Bull riding

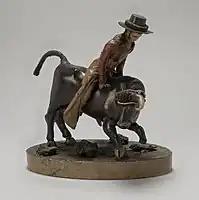
Statuette of a Mexican charro bull riding, ca. 1830

The taming of bulls has ancient roots in contests dating as far back as Minoan culture. Bull riding itself has its direct roots in Mexican contests of equestrian, ranching and bullfighting skills now collectively known as charreada. During the 18th century, and probably before, Mexican bullfights consisted of traditional native games and exercises, different from those in Spain, which included roping, saddling and riding a bull like a horse, until it stopped bucking. In —"Rusticatio Mexicana" (1782)— Jesuit priest, Rafael Landivar, vividly described in epic verse, the riding of the bull during a traditional bullfight, including how another bull is let loose to confront the bull being ridden: Sometimes a bull of great corpulence, remarkable in its strength, and a fury that threatens death, these people take out of the herd in order to saddle and ride it. A young man cinches his harness on his bristly back just like a horse, and surrounds his neck with a round rope, like neat reins with which he then, armed with just a rigid spur and his strength, impassively rides on the grim back of the reluctant bull. The bull, bellowing with rage, reacts to all sides, and tries madly to throw the rider off his back; he then attacks the auras from above with its curved horns, standing, upright, tall; or furious, kicking the air, he launches himself in a race, yearning towards the one who torments him; and while he tries to jump over the barrier of the concave Circus, he disturbs the whole stage, making the mob tremble. Like the Lion of Libya, badly wounded by a rigid blow, roaring, threatens ferociously with a look and bloody jaw, and showing his claws, attacks the cunning enemy, either by launching himself in a rapacious leap through the air, or by chasing the mob with a swift chase; not dissimilar, indignant, for such a strange load on his back, the bull rouses the whole arena, attacking some and others. But the young man, affirming his body, constantly dominates the bullish back, spurring endlessly his flanks.